William George Murray

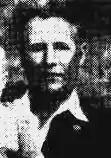
Constable William George Murray

William George Murray (1884 – 2 December 1975) was a constable in the Northern Territory Police force who, in 1928, led a series of punitive expeditions against Aboriginal Australians that became known as the Coniston massacre.